Religion in China

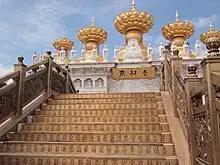
Gateway of the Donglin Temple of Shanghai.

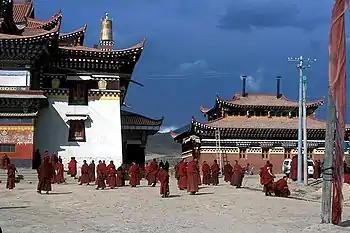
The Narshi Gompa, a Bonpo monastery in Aba, Sichuan.

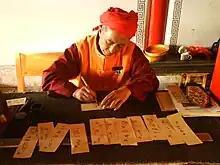
Dongba priest writing oracles with calam in Dongba script, at a Dongba temple near Lijiang

Confucianism in Chinese is called, Rújiào, the "teaching of scholars", or Kǒngjiào, the "teaching of Confucius". It is both a teaching and a set of ritual practices. Yong Chen calls the question on the definition of Confucianism "probably one of the most controversial issues in both Confucian scholarship and the discipline of religious studies".